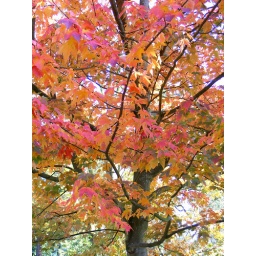
Really, really red tree in Stanley Park